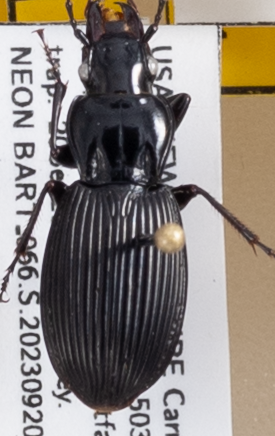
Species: Pterostichus lachrymosus
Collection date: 2023-09-20
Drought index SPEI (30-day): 1.058
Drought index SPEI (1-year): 1.706
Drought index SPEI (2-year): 0.678